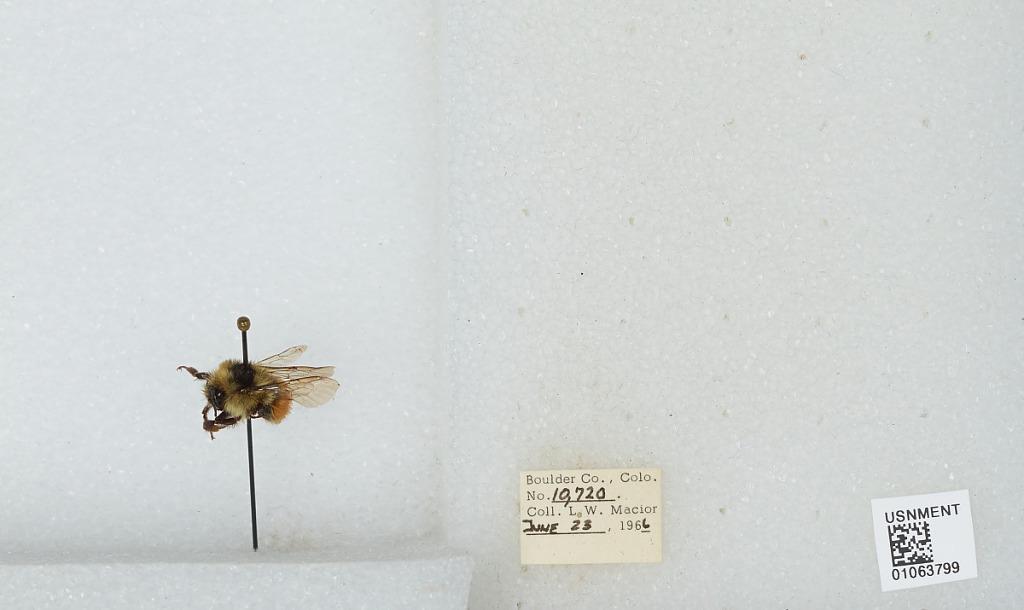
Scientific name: Bombus (Pyrobombus) bifarius Cresson
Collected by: L. Macior
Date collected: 1966-6-23
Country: United States
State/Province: Colorado
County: Boulder
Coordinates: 40.09, -105.36